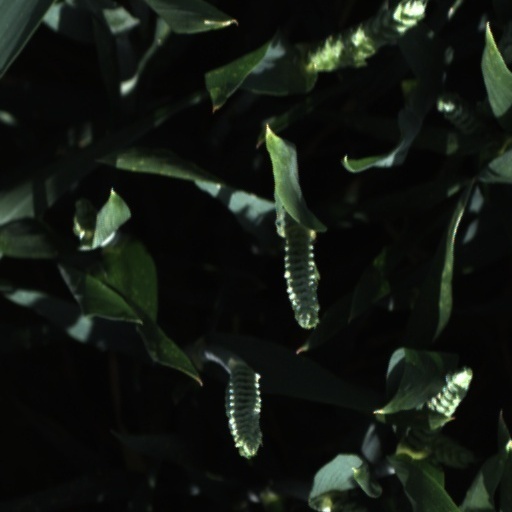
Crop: wheat